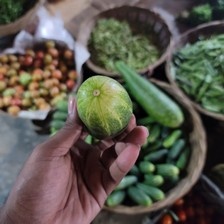
Label: cucumber